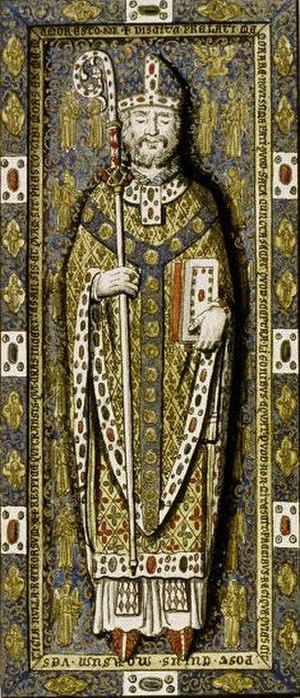
Philippe de Dreux est un religieux français, né en 1158 et mort le 2 novembre 1217. Évêque-comte de Beauvais, il fut élevé à la dignité de pair de France par Philippe-Auguste.